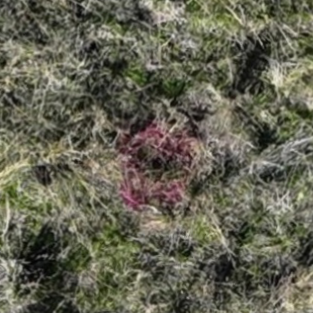
Month: october
Dye color: red
Dye concentration: high